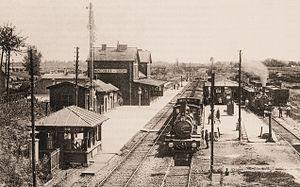
La gare de Montérolier - Buchy est une gare ferroviaire française des lignes : de Saint-Roch à Darnétal-Bifurcation et de Montérolier - Buchy à Motteville. Elle est située sur le territoire de la commune de Montérolier à proximité de Buchy dans le département de la Seine-Maritime en région Normandie.
Montérolier est une commune française située dans le département de la Seine-Maritime en région Normandie.
La ligne de Montérolier - Buchy à Saint-Saëns est une voie ferrée d'intérêt local à écartement standard sise en Seine-Inférieure qui relia, de 1900 à 1953, la petite ville de Saint-Saëns à la gare de Montérolier - Buchy, située sur la ligne d'Amiens à Rouen exploitée, pour le compte du département, par la Compagnie des chemins de fer du Nord.
Henri Lartigue, ingénieur français et inventeur du système de signalisation ferroviaire qui porte son nom.